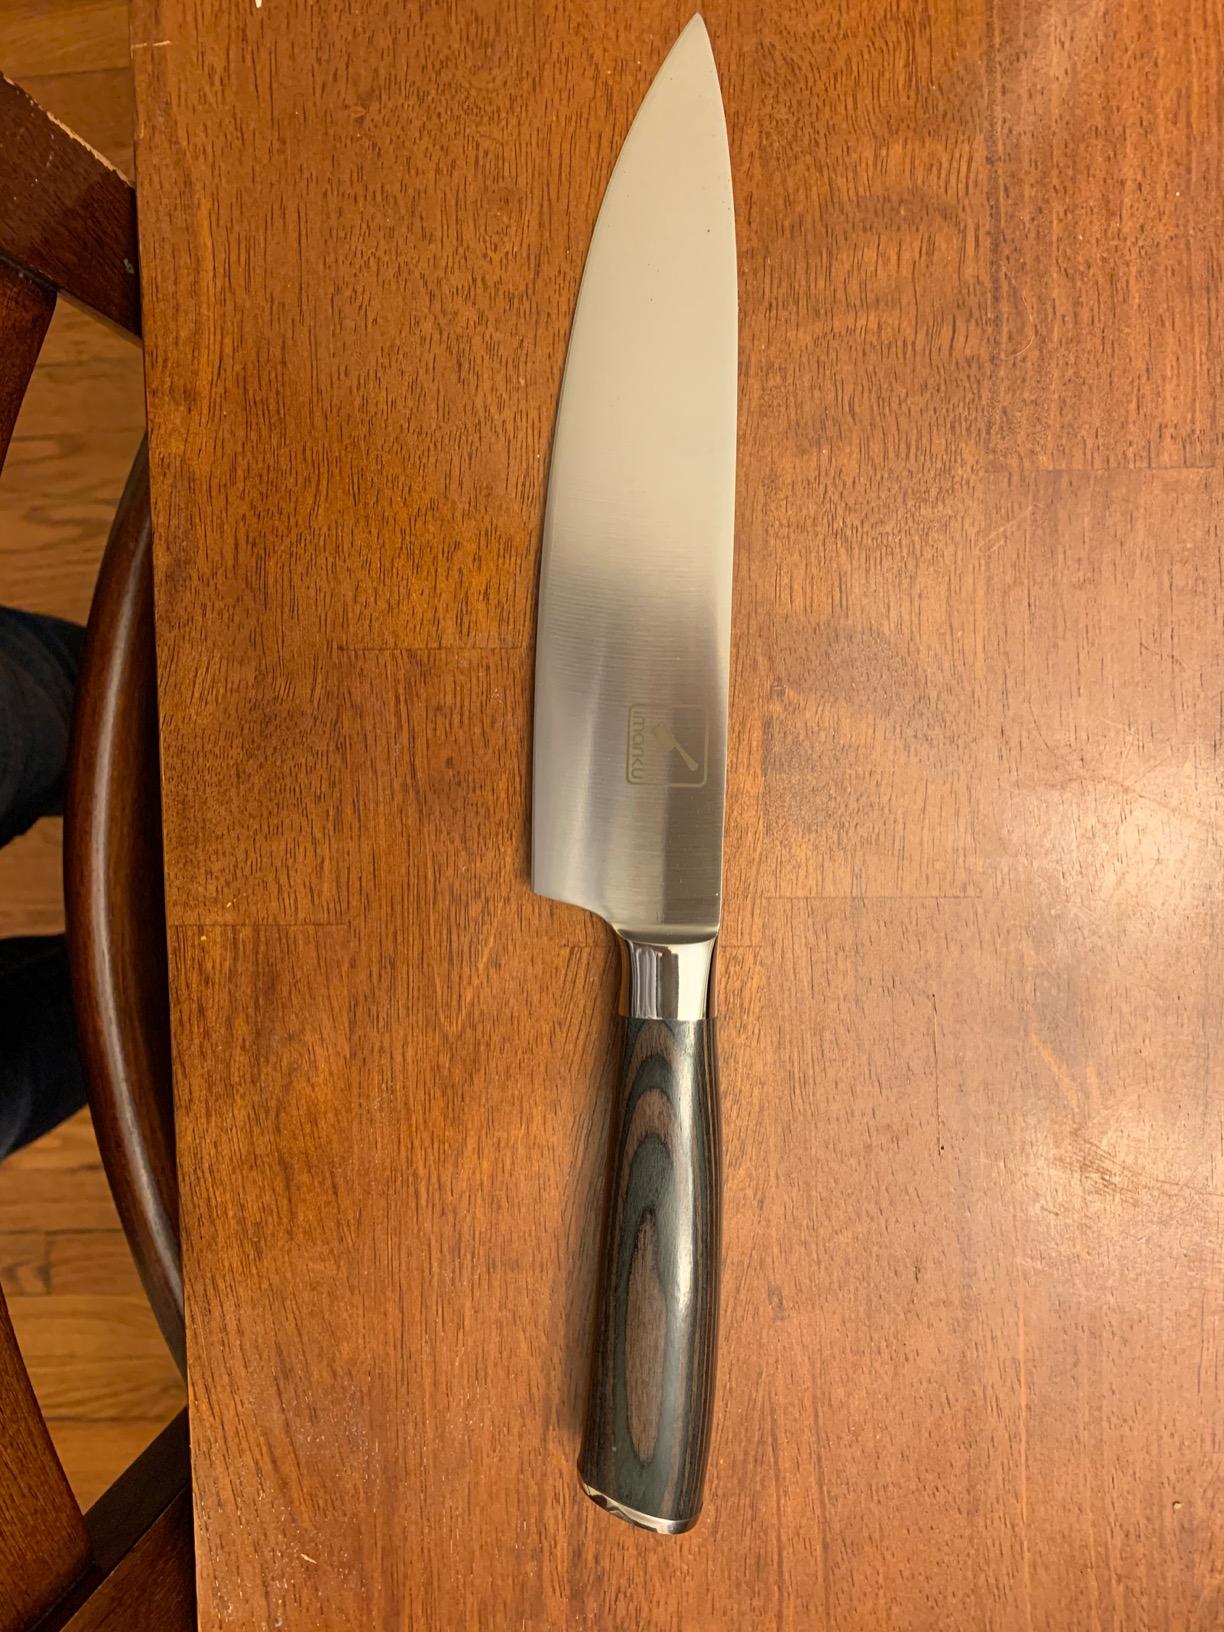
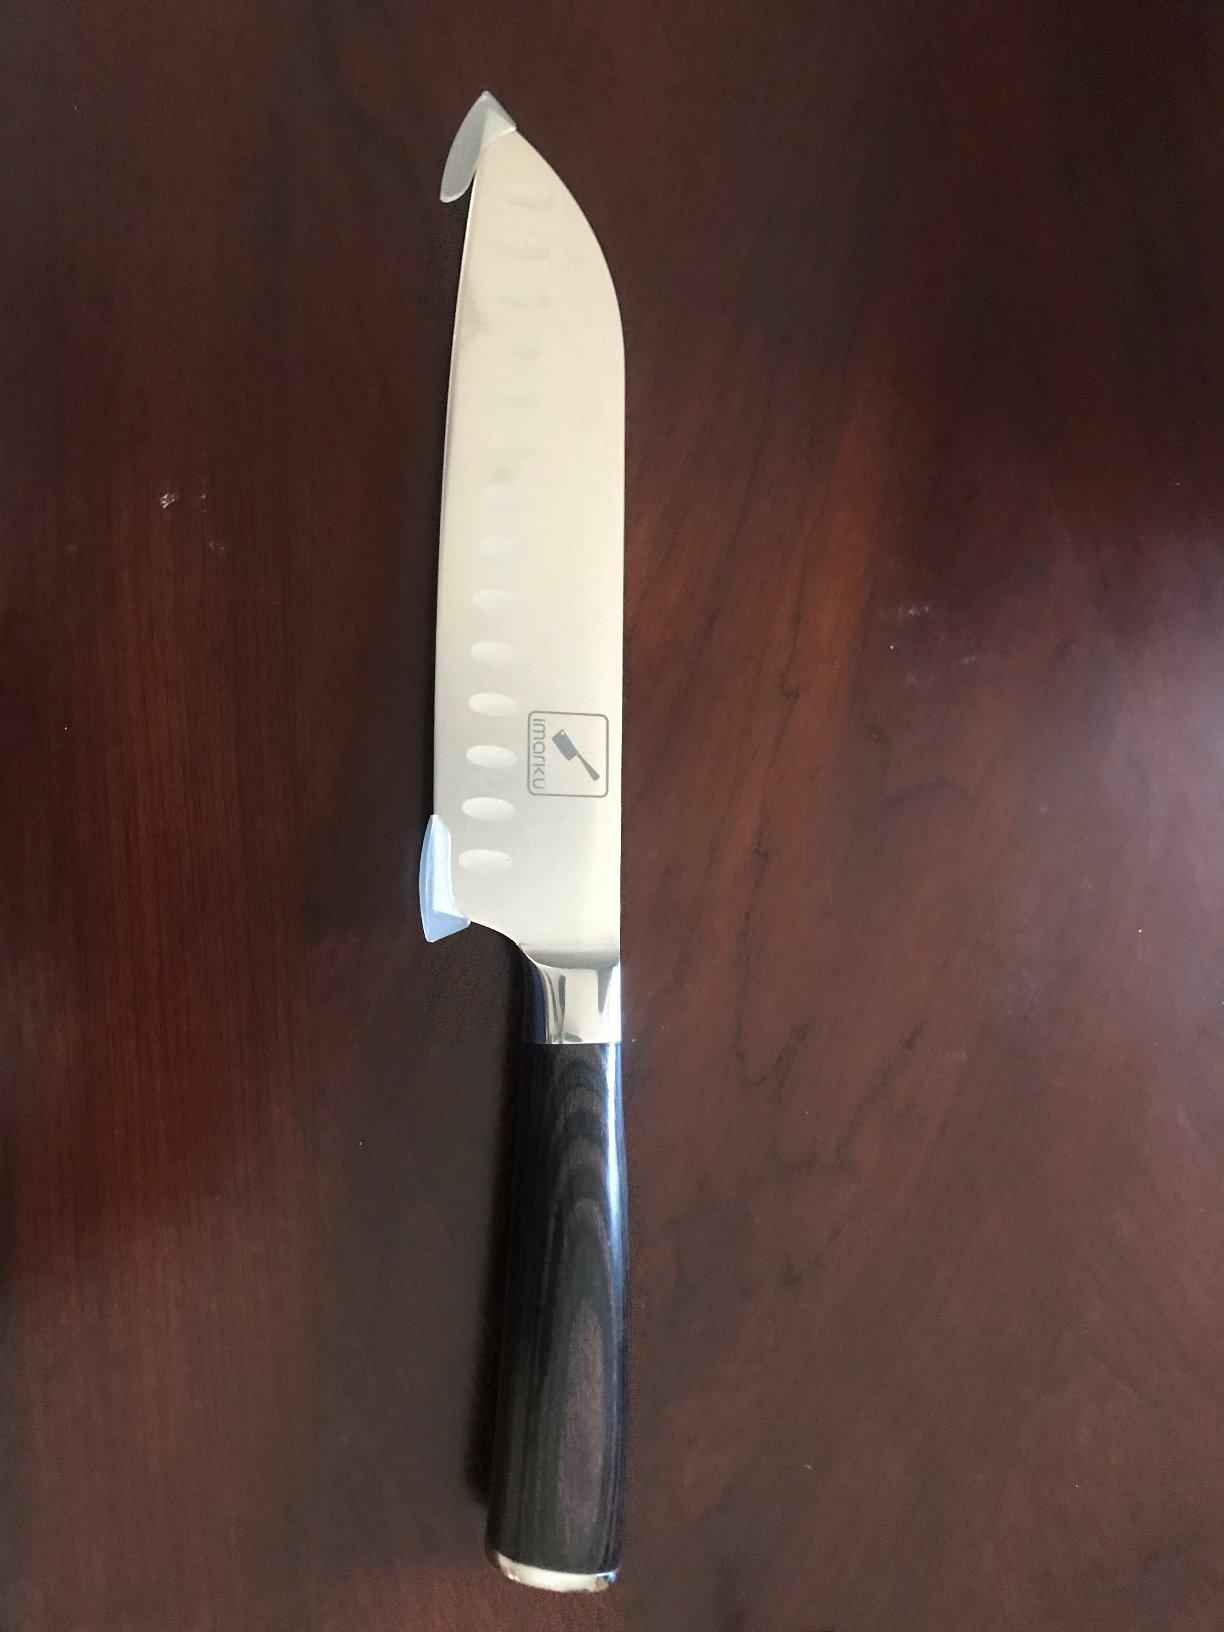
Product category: items_knife
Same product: no